Lance Jeter

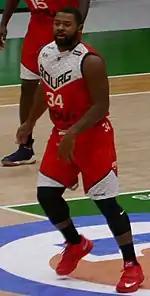
Jeter with JL Bourg in 2017

For the 2017–18 season, Jeter signed with JL Bourg of the French LNB Pro A.